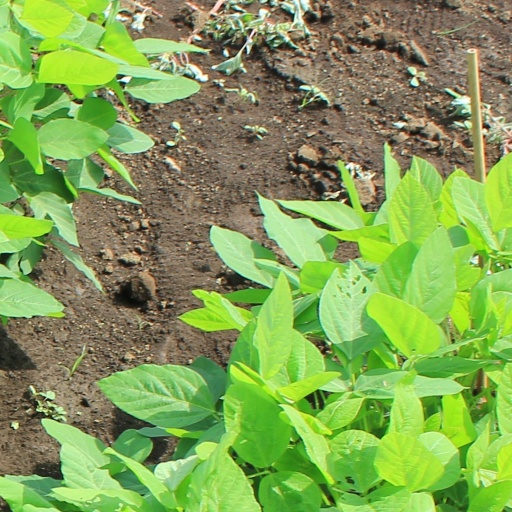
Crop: soybean